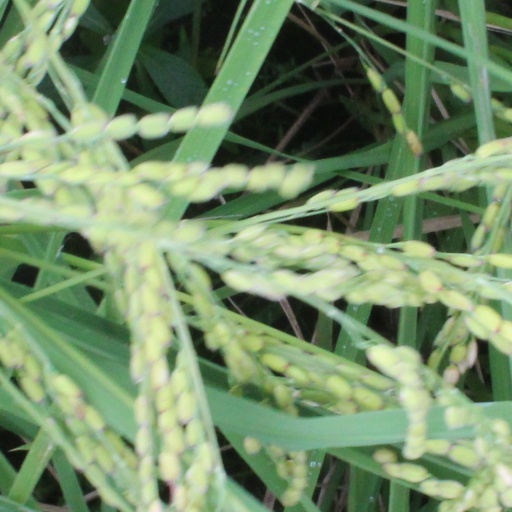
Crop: rice